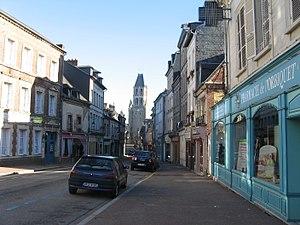
Rue principale d'Orbec